Parador de Úbeda

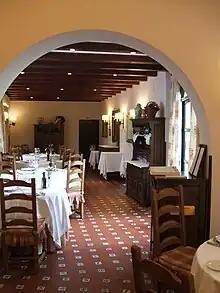
Part of the dining room

The Úbeda Parador was forced to use a primitive "gasógeno" (gas generator) to produce fuel for the kitchens and the central heating, and guests were required to produce ration cards for the consumption of food.